Gambrill State Park

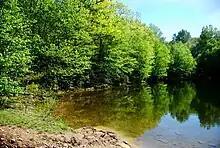
View of a creek in the park.

Gambrill State Park is a public recreation area located on Catoctin Mountain near the city of Frederick in Frederick County, Maryland. The state park is known for the dramatic views of the surrounding area that can be seen from stone overlooks built in the 1930s by the Civilian Conservation Corps. The park is operated by the Maryland Department of Natural Resources.